Mercedes-Benz Cito

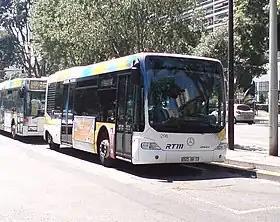
Mercedes-Benz Cito (O520)

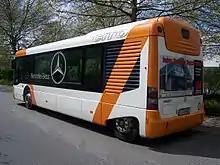
Mercedes-Benz Cito rear

The Mercedes-Benz Cito (coded as O520) is a low-floor midibus built by EvoBus for Continental Europe between 1999 and 2003. Unusual for buses at that time, it had a diesel-electric transmission and was planned to have a hybrid engine or a fuel cell at a later stage. The Diesel engine was positioned above the rear axle.